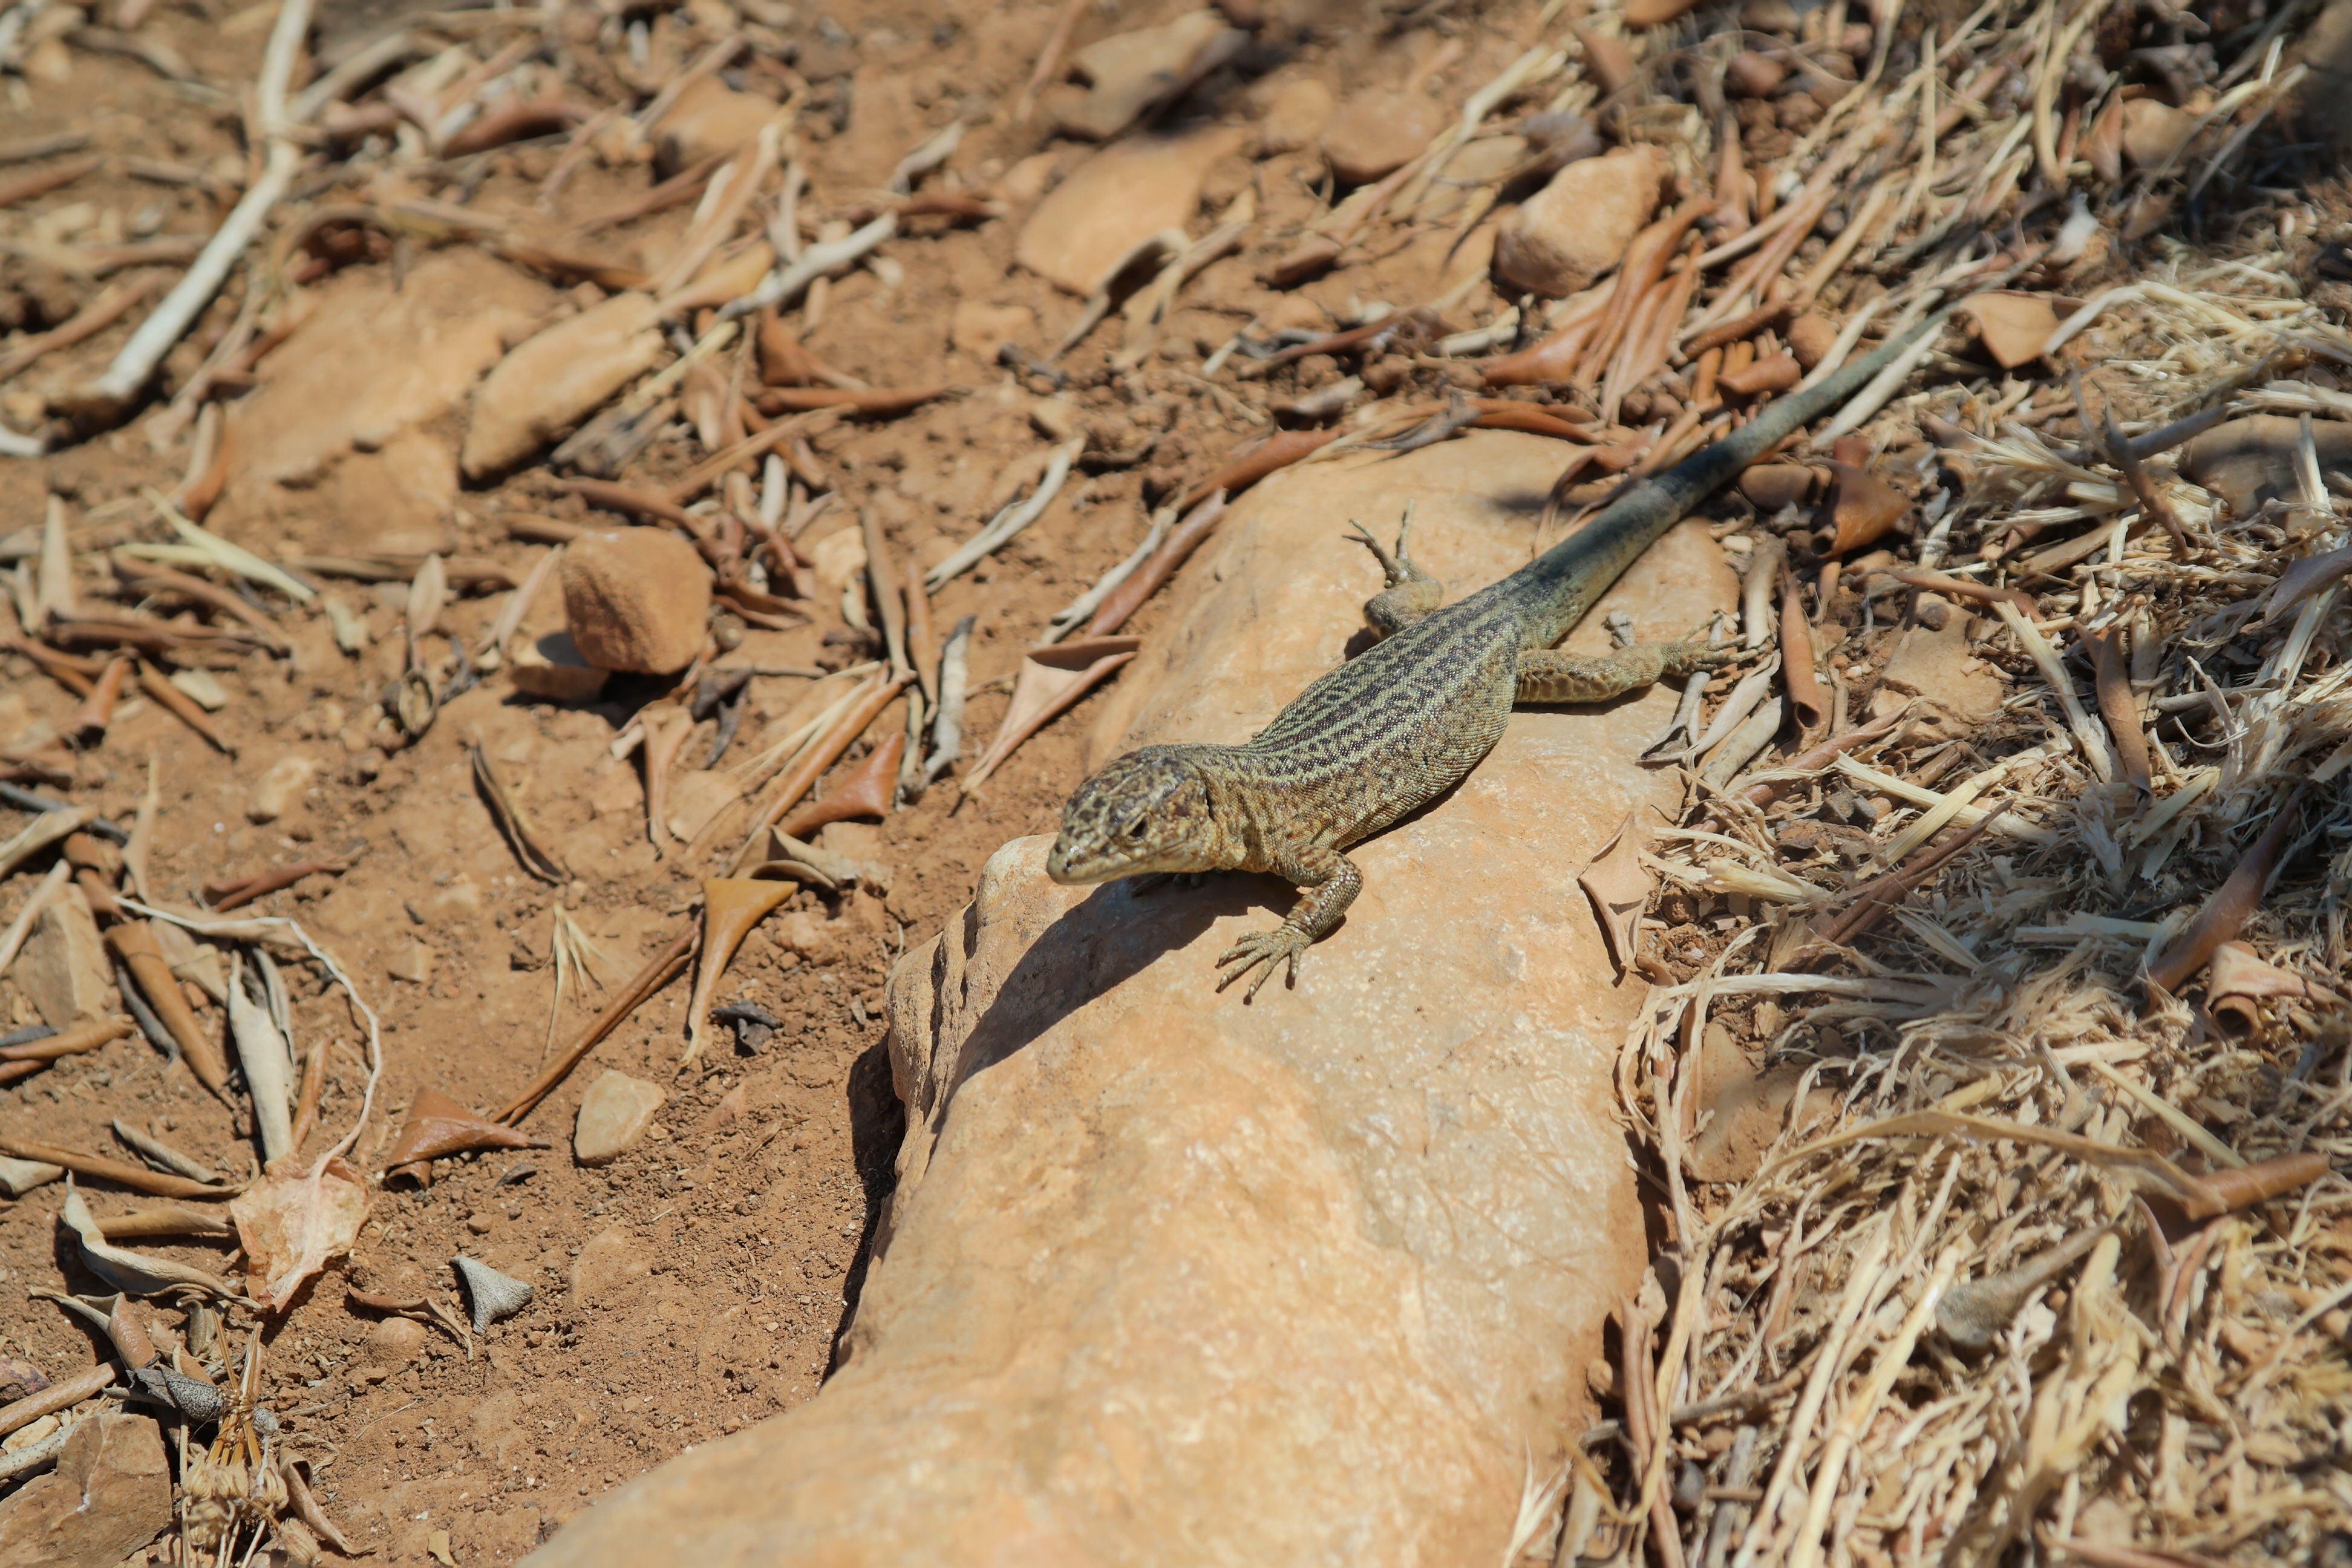
nature, rock, animal, stone, summer, wildlife, green, brown, reptile, fauna, lizard, snake, rattlesnake, vertebrate, creature, lacerta, viper, agamidae, garter snake, colubridae, sidewinder, scaled reptile, lacertidae